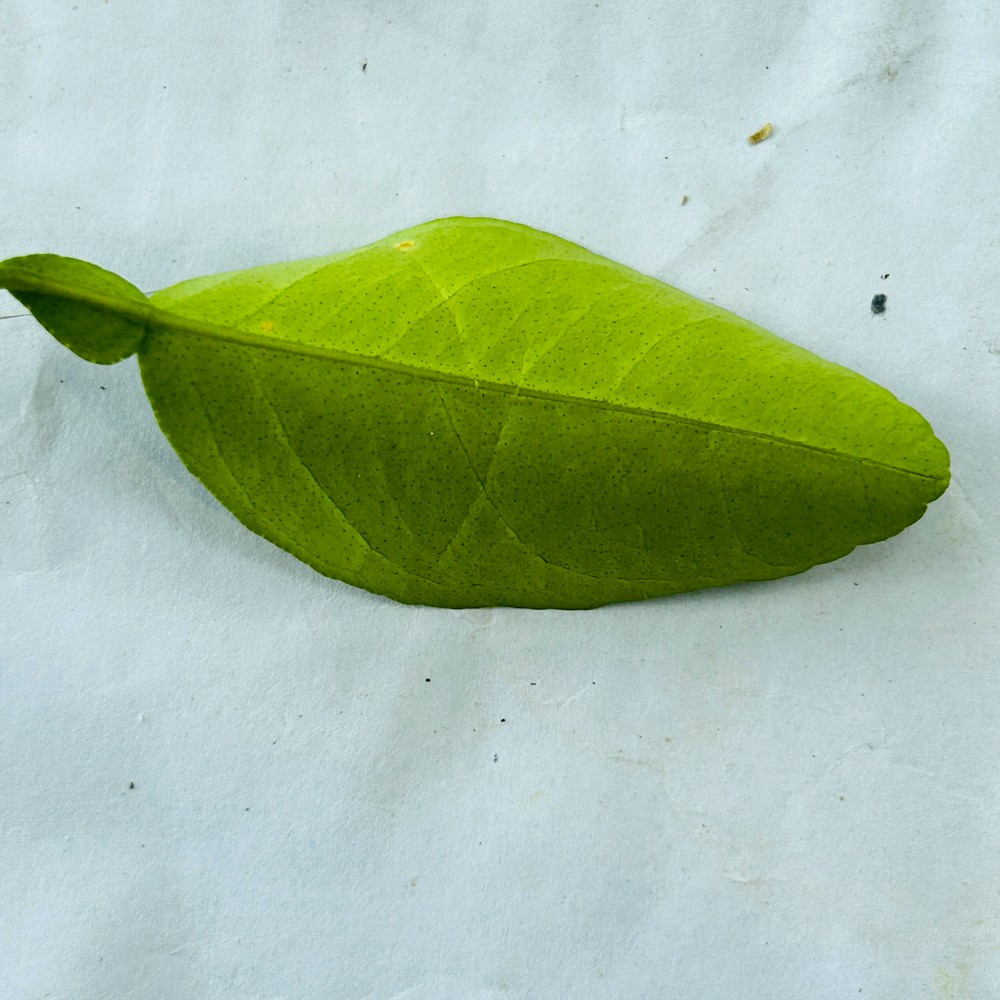
Label: Healthy Leaf